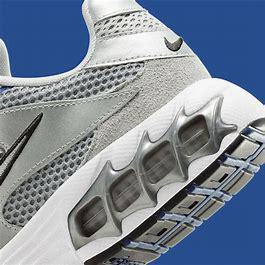
Brand: Nike
Model: Zoom Air Fire